Tupuxuara

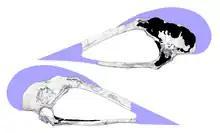
Restored skull of "T. deliradamus"

In 1994, Kellner and Campos named a second species, "Tupuxuara leonardii". The specific name honors Giuseppe Leonardi, an Italian geologist and paleontologist. The holotype specimen is MN 6592-V, a fragmentary skull with a more rounded crest than the type species "T. longicristatus". Other similar material has been referred to "T. leonardii" as well.